History of radiation therapy

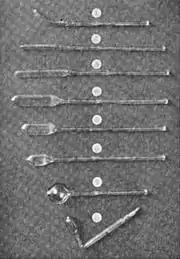
Glass applicators for radium emanation, 1918

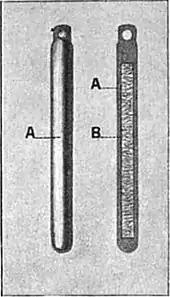
Illustration showing a tube for applying radium salts, 1918

Radium was soon seen as a way to treat disorders that were not affected enough by x-ray treatment because it could be applied in a multitude of ways in which x-rays could not. Different methods of applying radium had been tested, which fell into two categories: the use of radium emanation (now referred to as radon), and the use of radium salts.